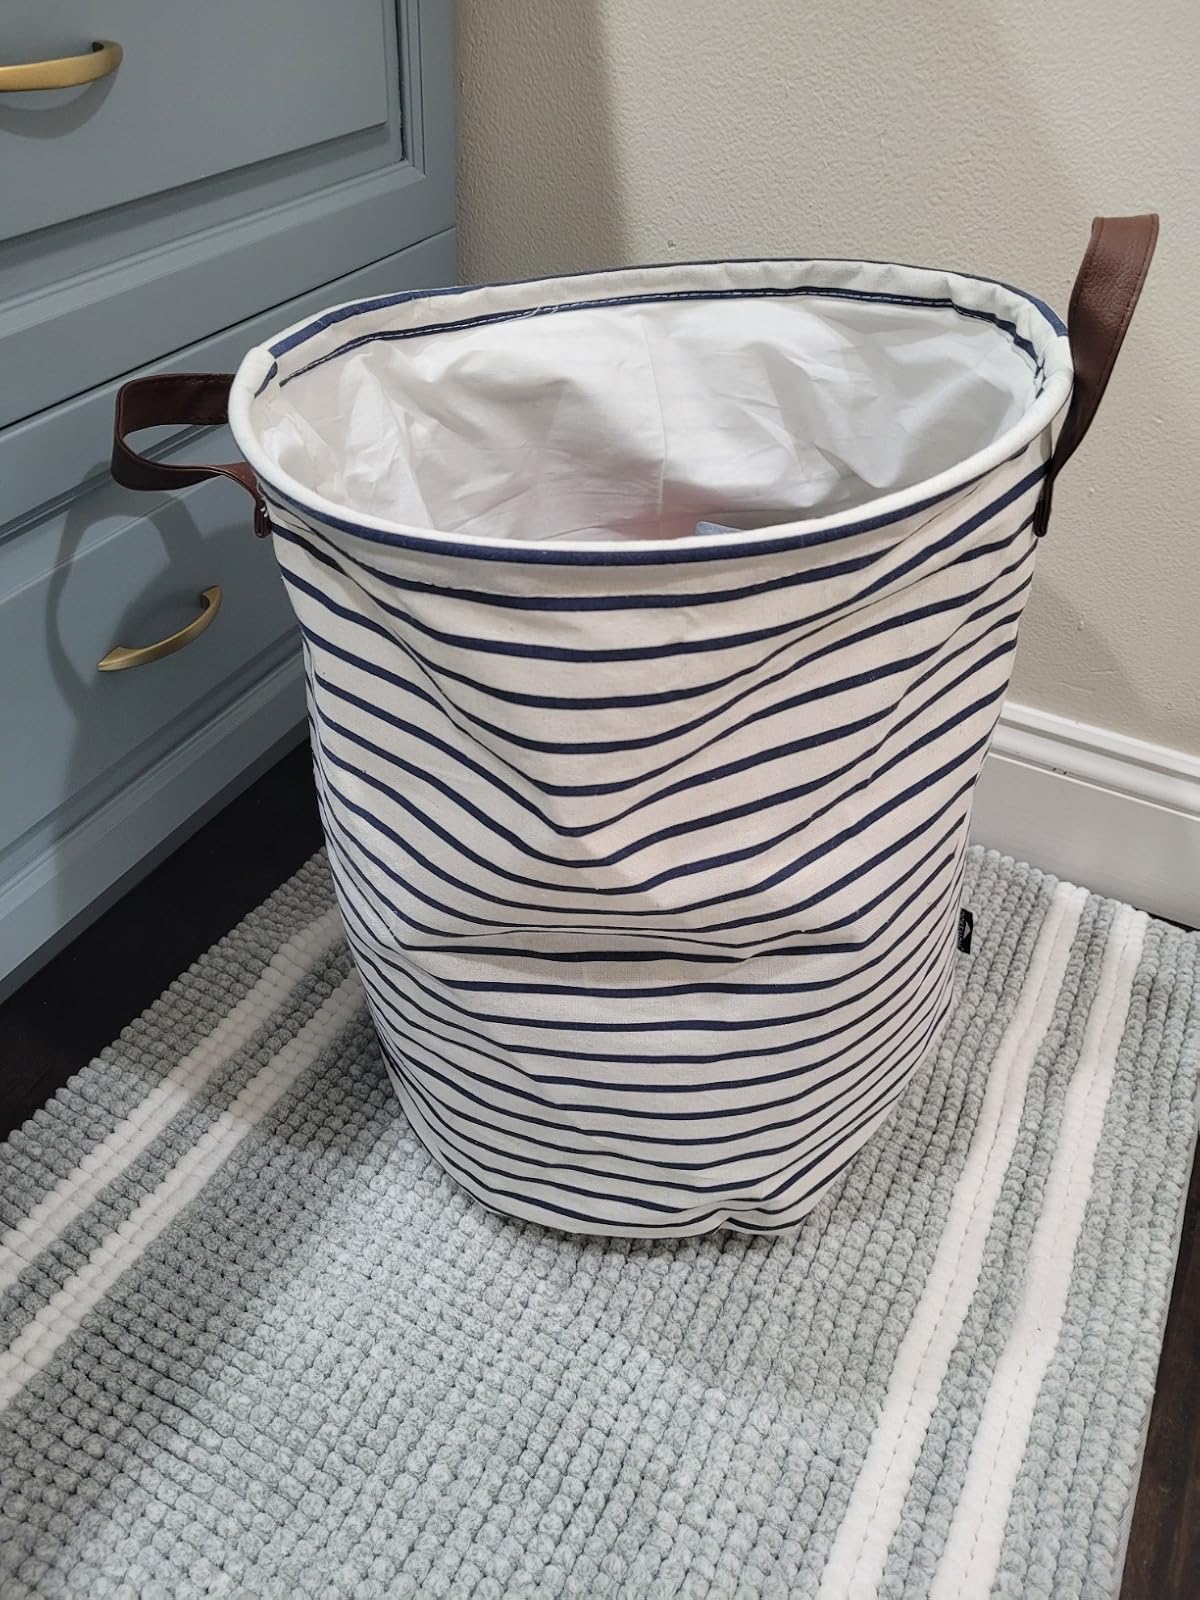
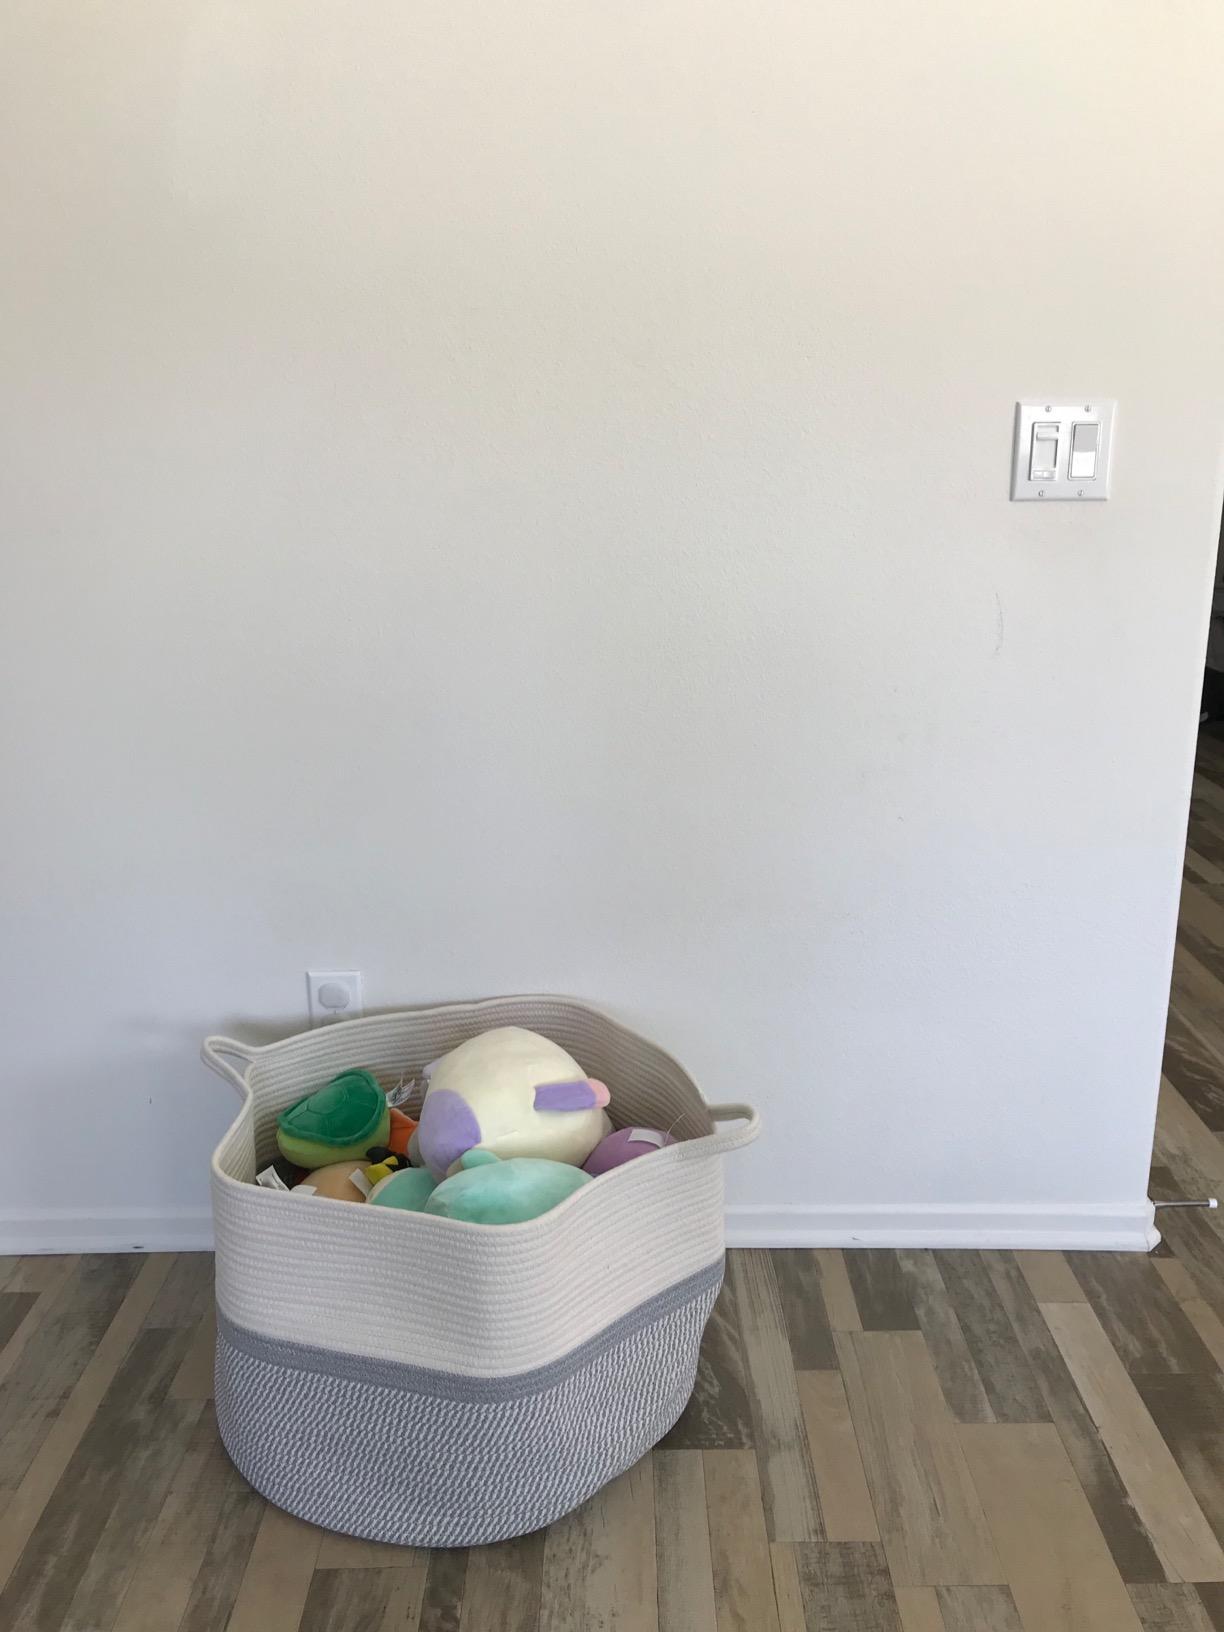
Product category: items_hamper
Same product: no